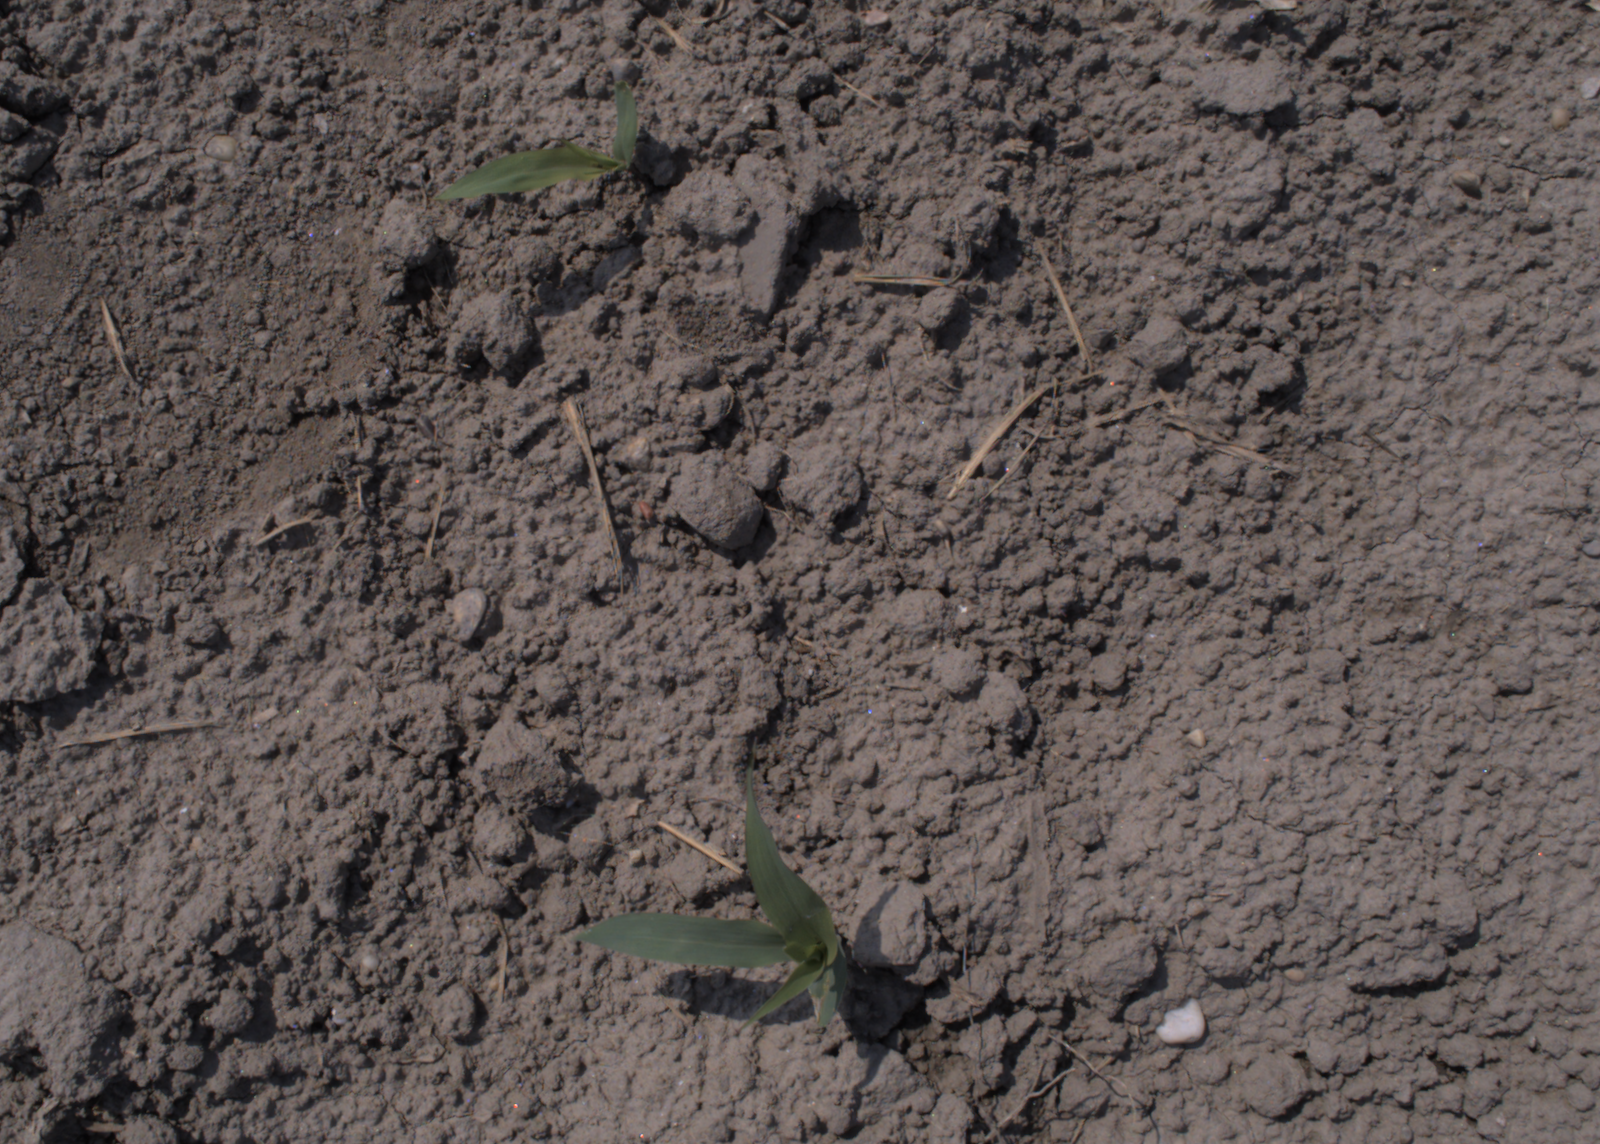
Capture date: 06.08.2020 12:25:33
Weather: sunny
Wind: medium
Seeding date: 21.07.2020
Plant canopy height (mm): 890